St. Matthias' Episcopal Church (Omaha, Nebraska)

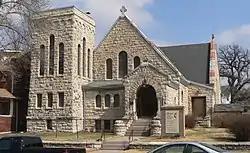
The church in 2012

Former St. Matthias' Episcopal Church, now known as the Dietz United Methodist Church, is a historic church in Omaha, Nebraska, United States. It was built in 1888 for the Episcopal Church, and designed in the Romanesque Revival and Gothic Revival styles by architect John H.W. Hawkins. It was acquired by the United Methodist Church in 1920. It has been listed on the National Register of Historic Places since November 23, 1980.